Firefox early version history

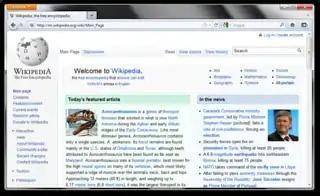
Firefox 4.0 displaying Wikipedia on Windows 7

On October 13, 2006, Brendan Eich, Mozilla's then-Chief-Technology-Officer, wrote about the plans for "Mozilla 2", referring to the most comprehensive iteration (since its creation) of the overall platform on which Firefox and other Mozilla products run. Most of the objectives were gradually incorporated into Firefox through versions 3.0, 3.5, and 3.6. The largest changes, however, were planned for Firefox 4.